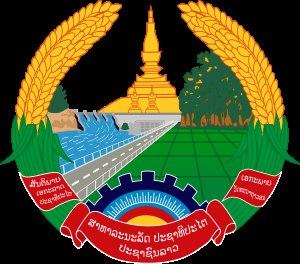
Un engrenage est un système mécanique composé de deux roues dentées ou plus engrenées servant :